Ship Breaker

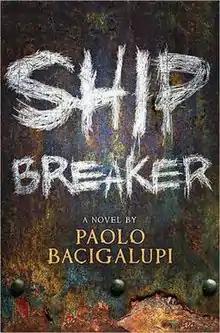
Hardcover edition

Ship Breaker is a 2010 young adult novel by Paolo Bacigalupi set in a post-apocalyptic future. Human civilization is in decline for ecological reasons. The polar ice caps have melted and New Orleans is underwater. On the Gulf Coast nearby, humanity has reverted to survival mode and a small economy has grown from the scavenging of washed up oil tankers for bits of copper and other valuables.